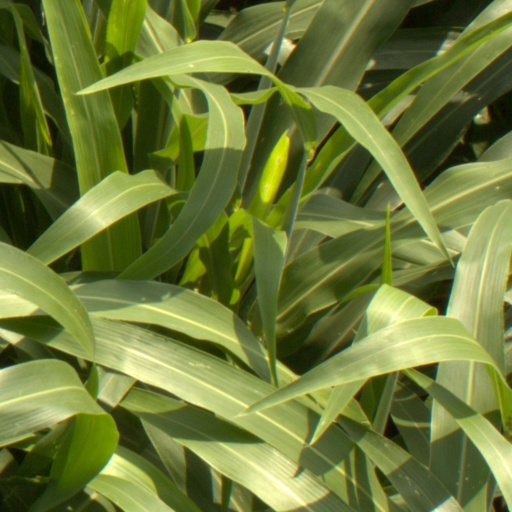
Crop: sorghum